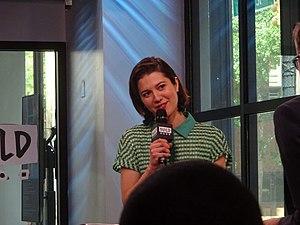
Mary Elizabeth Winstead [ˈmɛɹi əˈlɪzəbəθ ˈwɪnstɛd] est une actrice et chanteuse américaine née le 28 novembre 1984 à Rocky Mount, en Caroline du Nord.